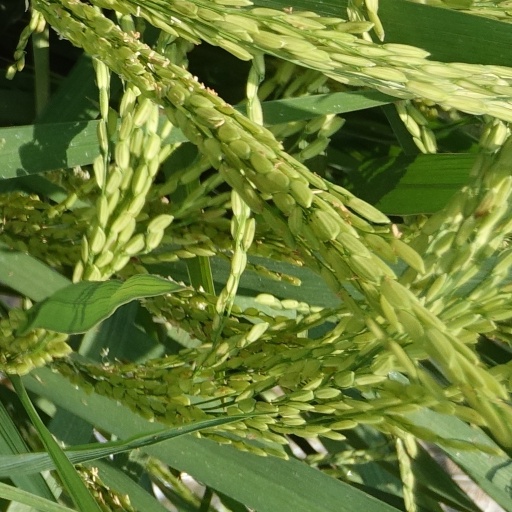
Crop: rice